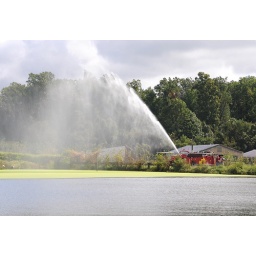
9-27-2009 , An Old Fire truck skimming water at the pond at Md. Sunrise Farm in Gambrills , Md.